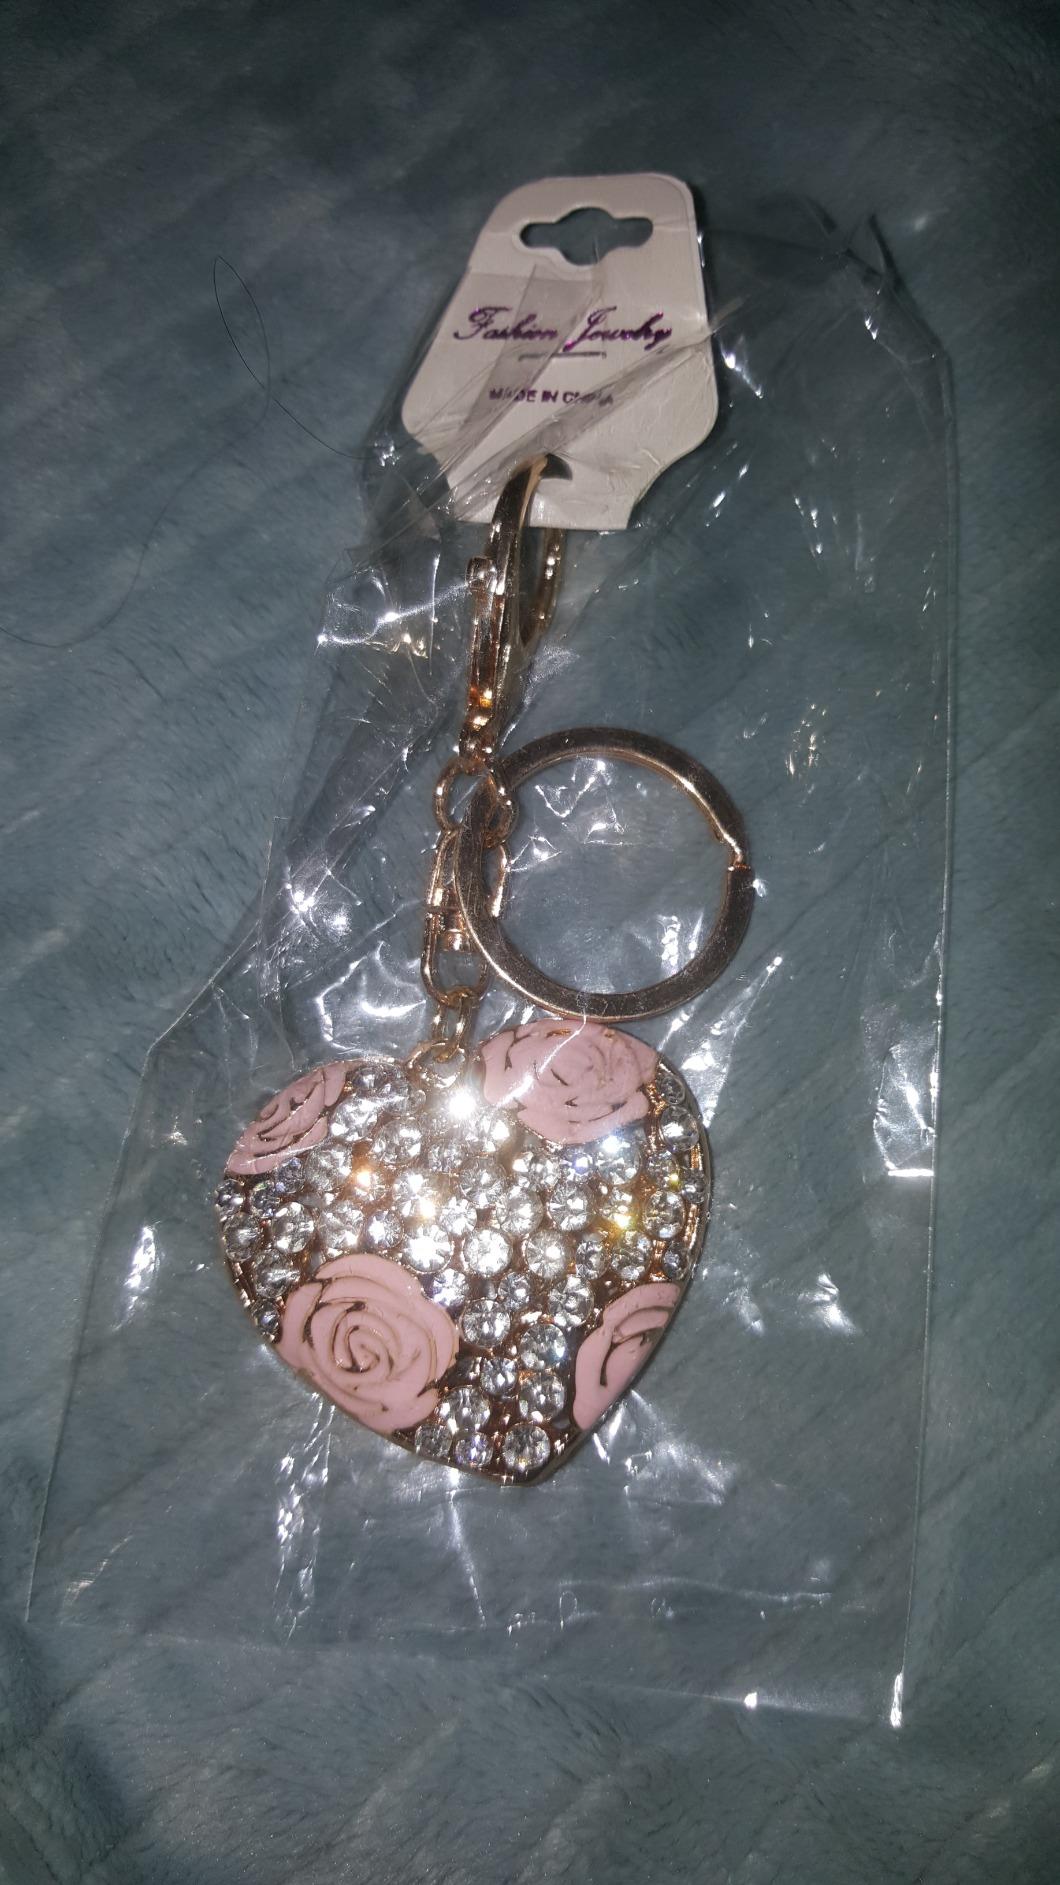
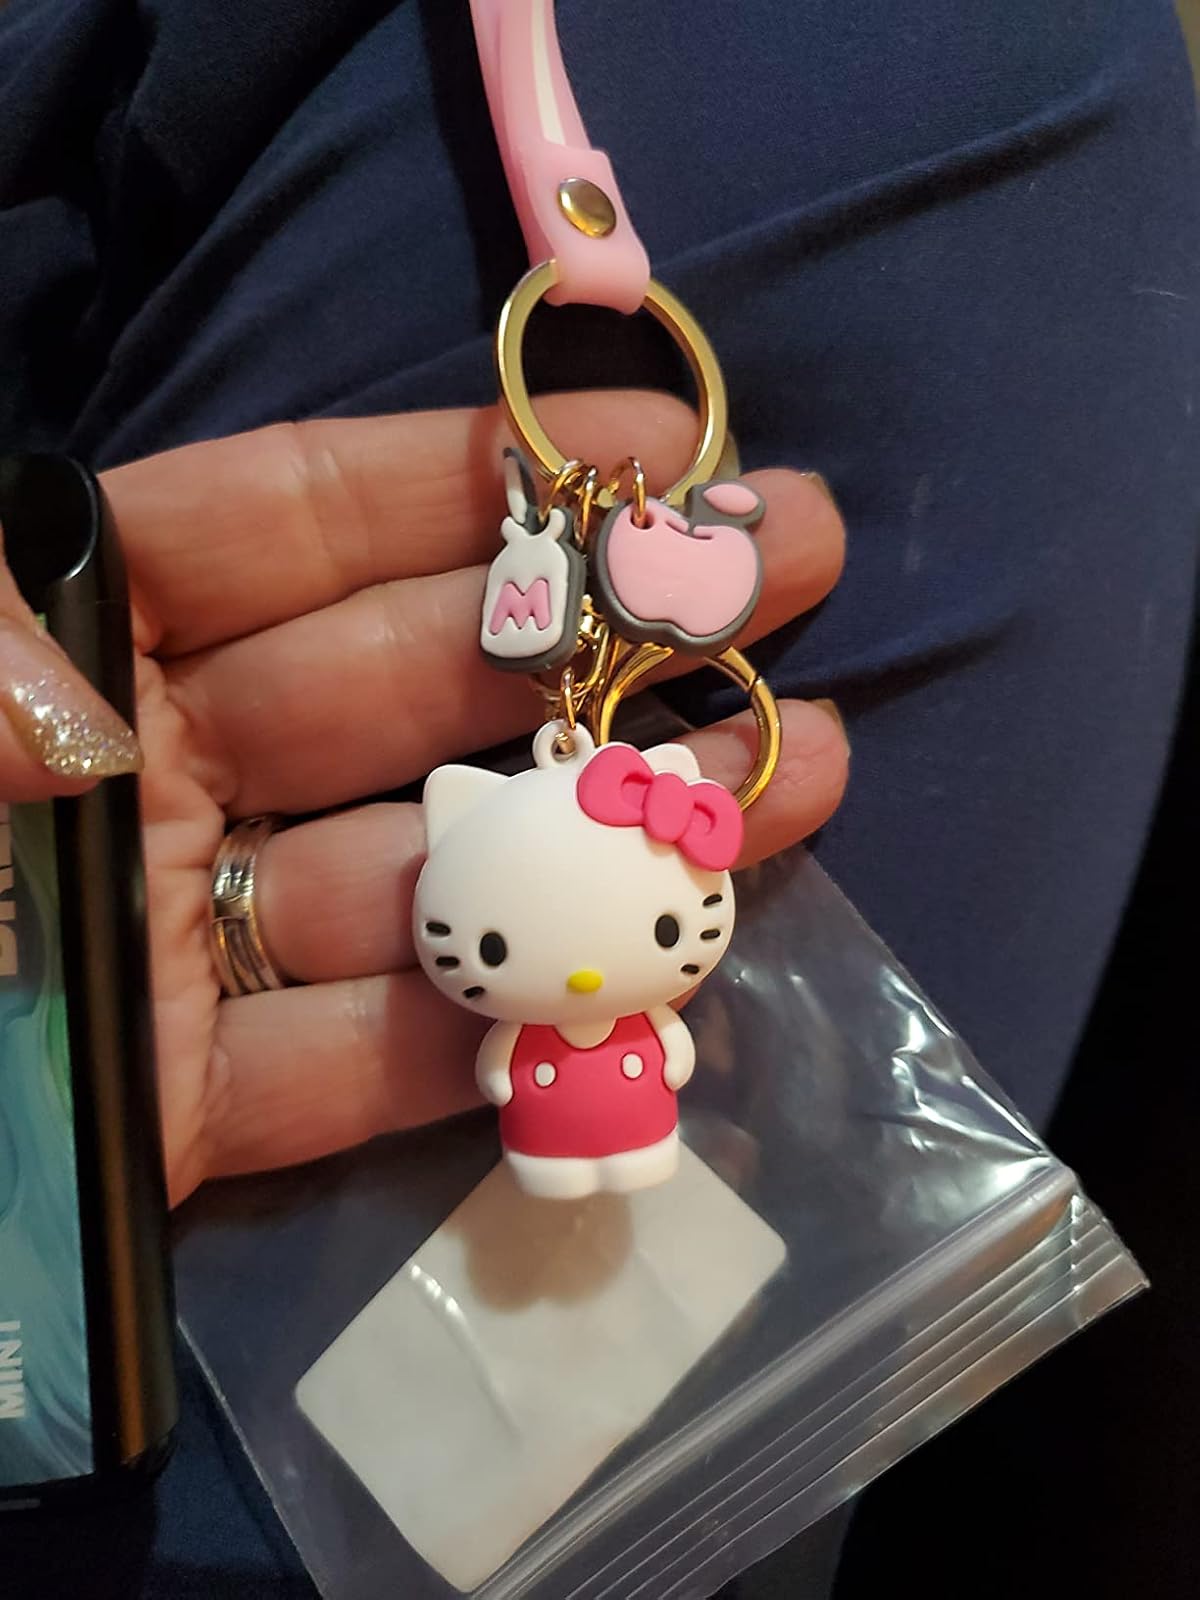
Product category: accessories_keychain
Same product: no